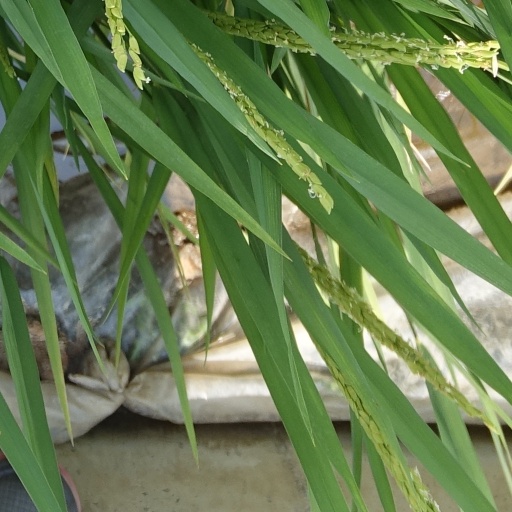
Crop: rice